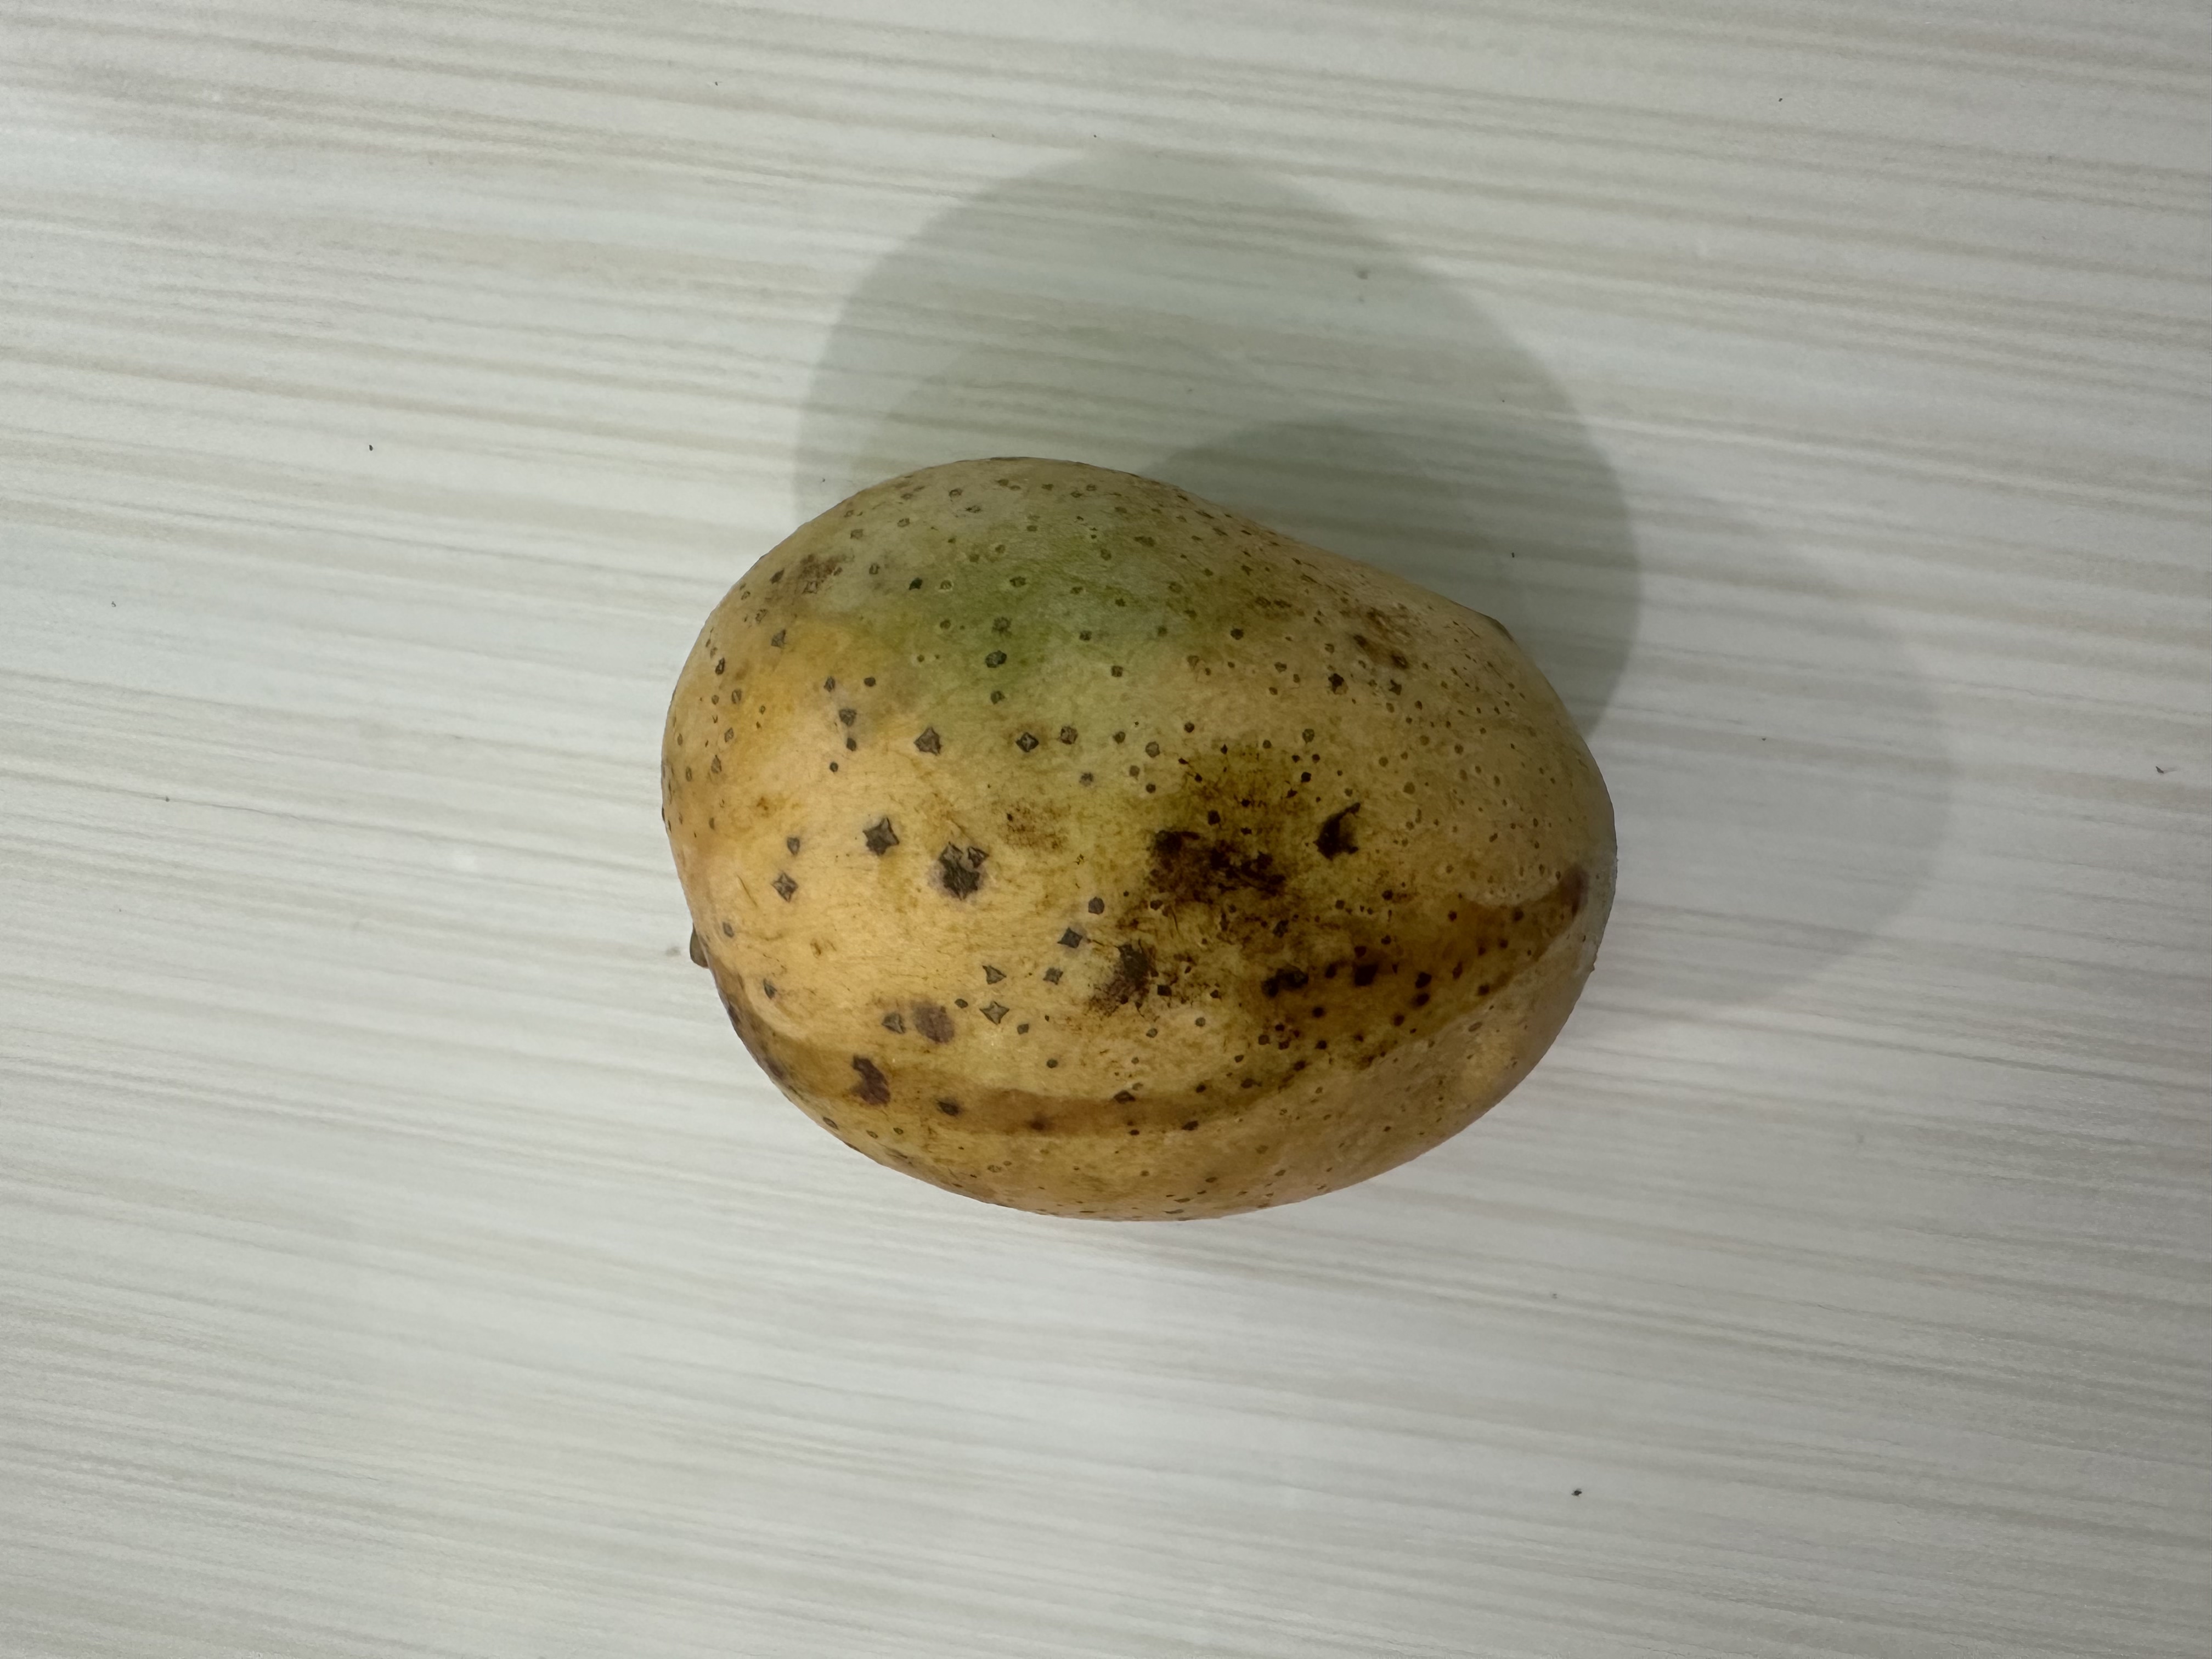
Mango variety: Langra